Seán O'Sullivan (painter)

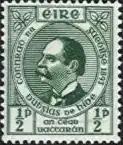
O'Sullivan's depiction of Douglas Hyde on 1943 a stamp

O'Sullivan designed stations of the cross for the Church of the Little Flower in Ballingtogher, County Sligo in 1933, murals depicting a west Ireland wedding for the Murals Bar in Tullamore, County Offaly in 1942, and murals for Our Lady of Lourdes Hospital in Drogheda in 1958. Throughout the 1950s he also painted many south and west Ireland landscapes for a private collector, one of his most popular examples being 'Lough Gill', a 1953 painting which is currently being held at the Irish Museum of Modern Art.